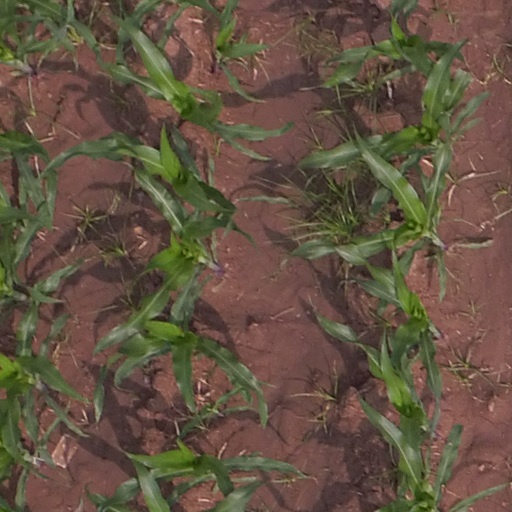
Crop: maize; corn